General Motors G platform (FWD)

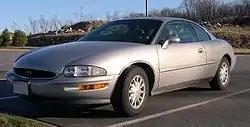
1999 Buick Riviera

* Official designation given by GM, despite using a G platform-derivative. This name also corresponds to the 4th letter in the VIN of the vehicle.